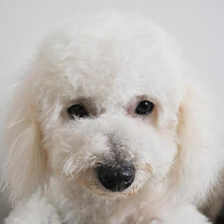
Label: animals